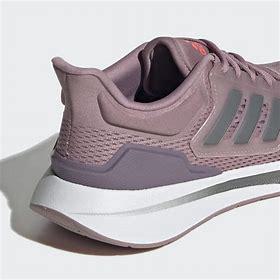
Brand: Adidas
Model: EQ21 Run